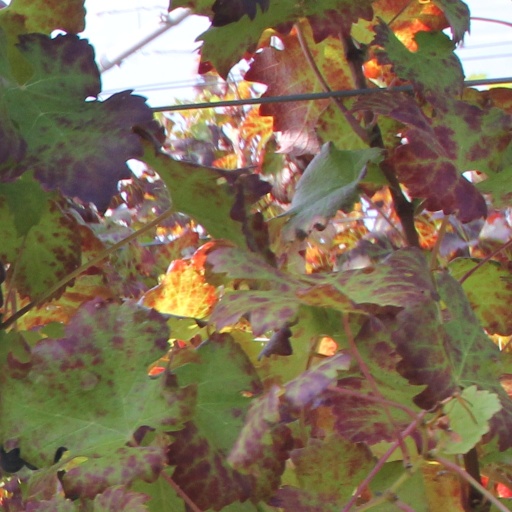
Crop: grape